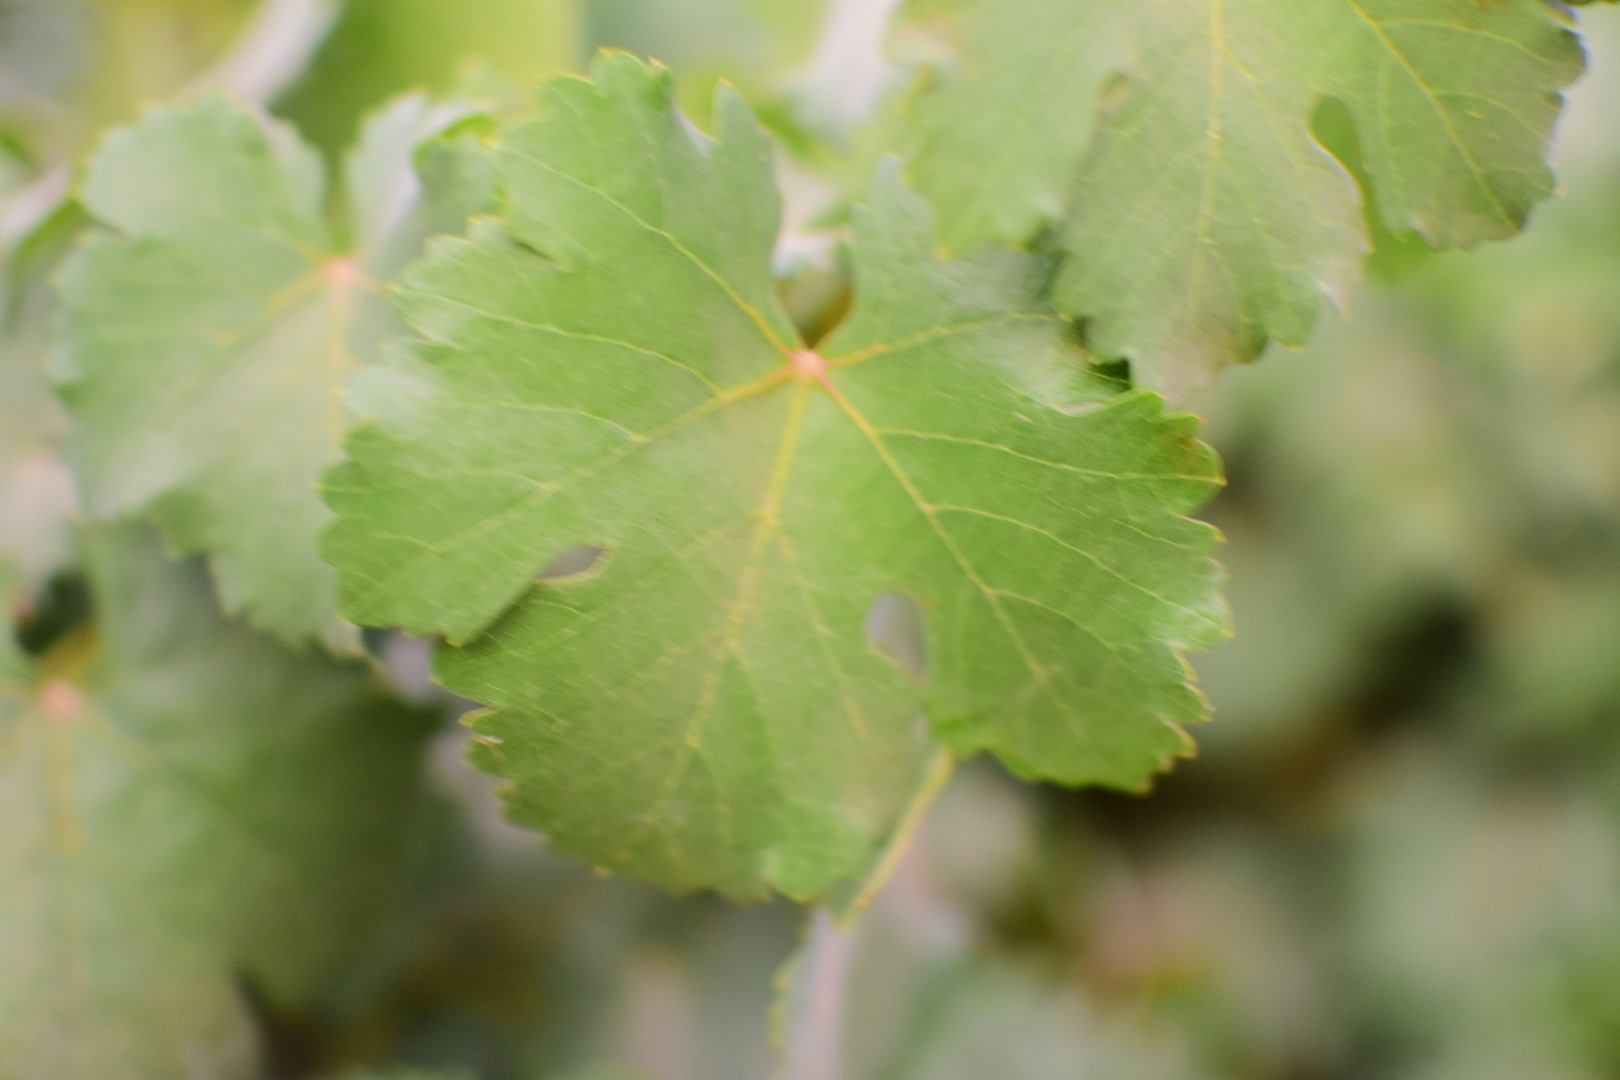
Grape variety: Aswud Balad